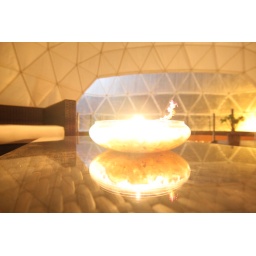
Bright candle and flower shot in main dome